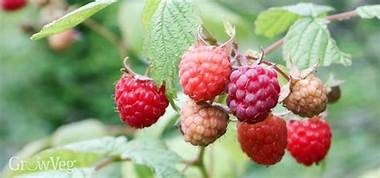
Label: raspberry